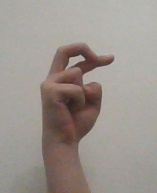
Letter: zay